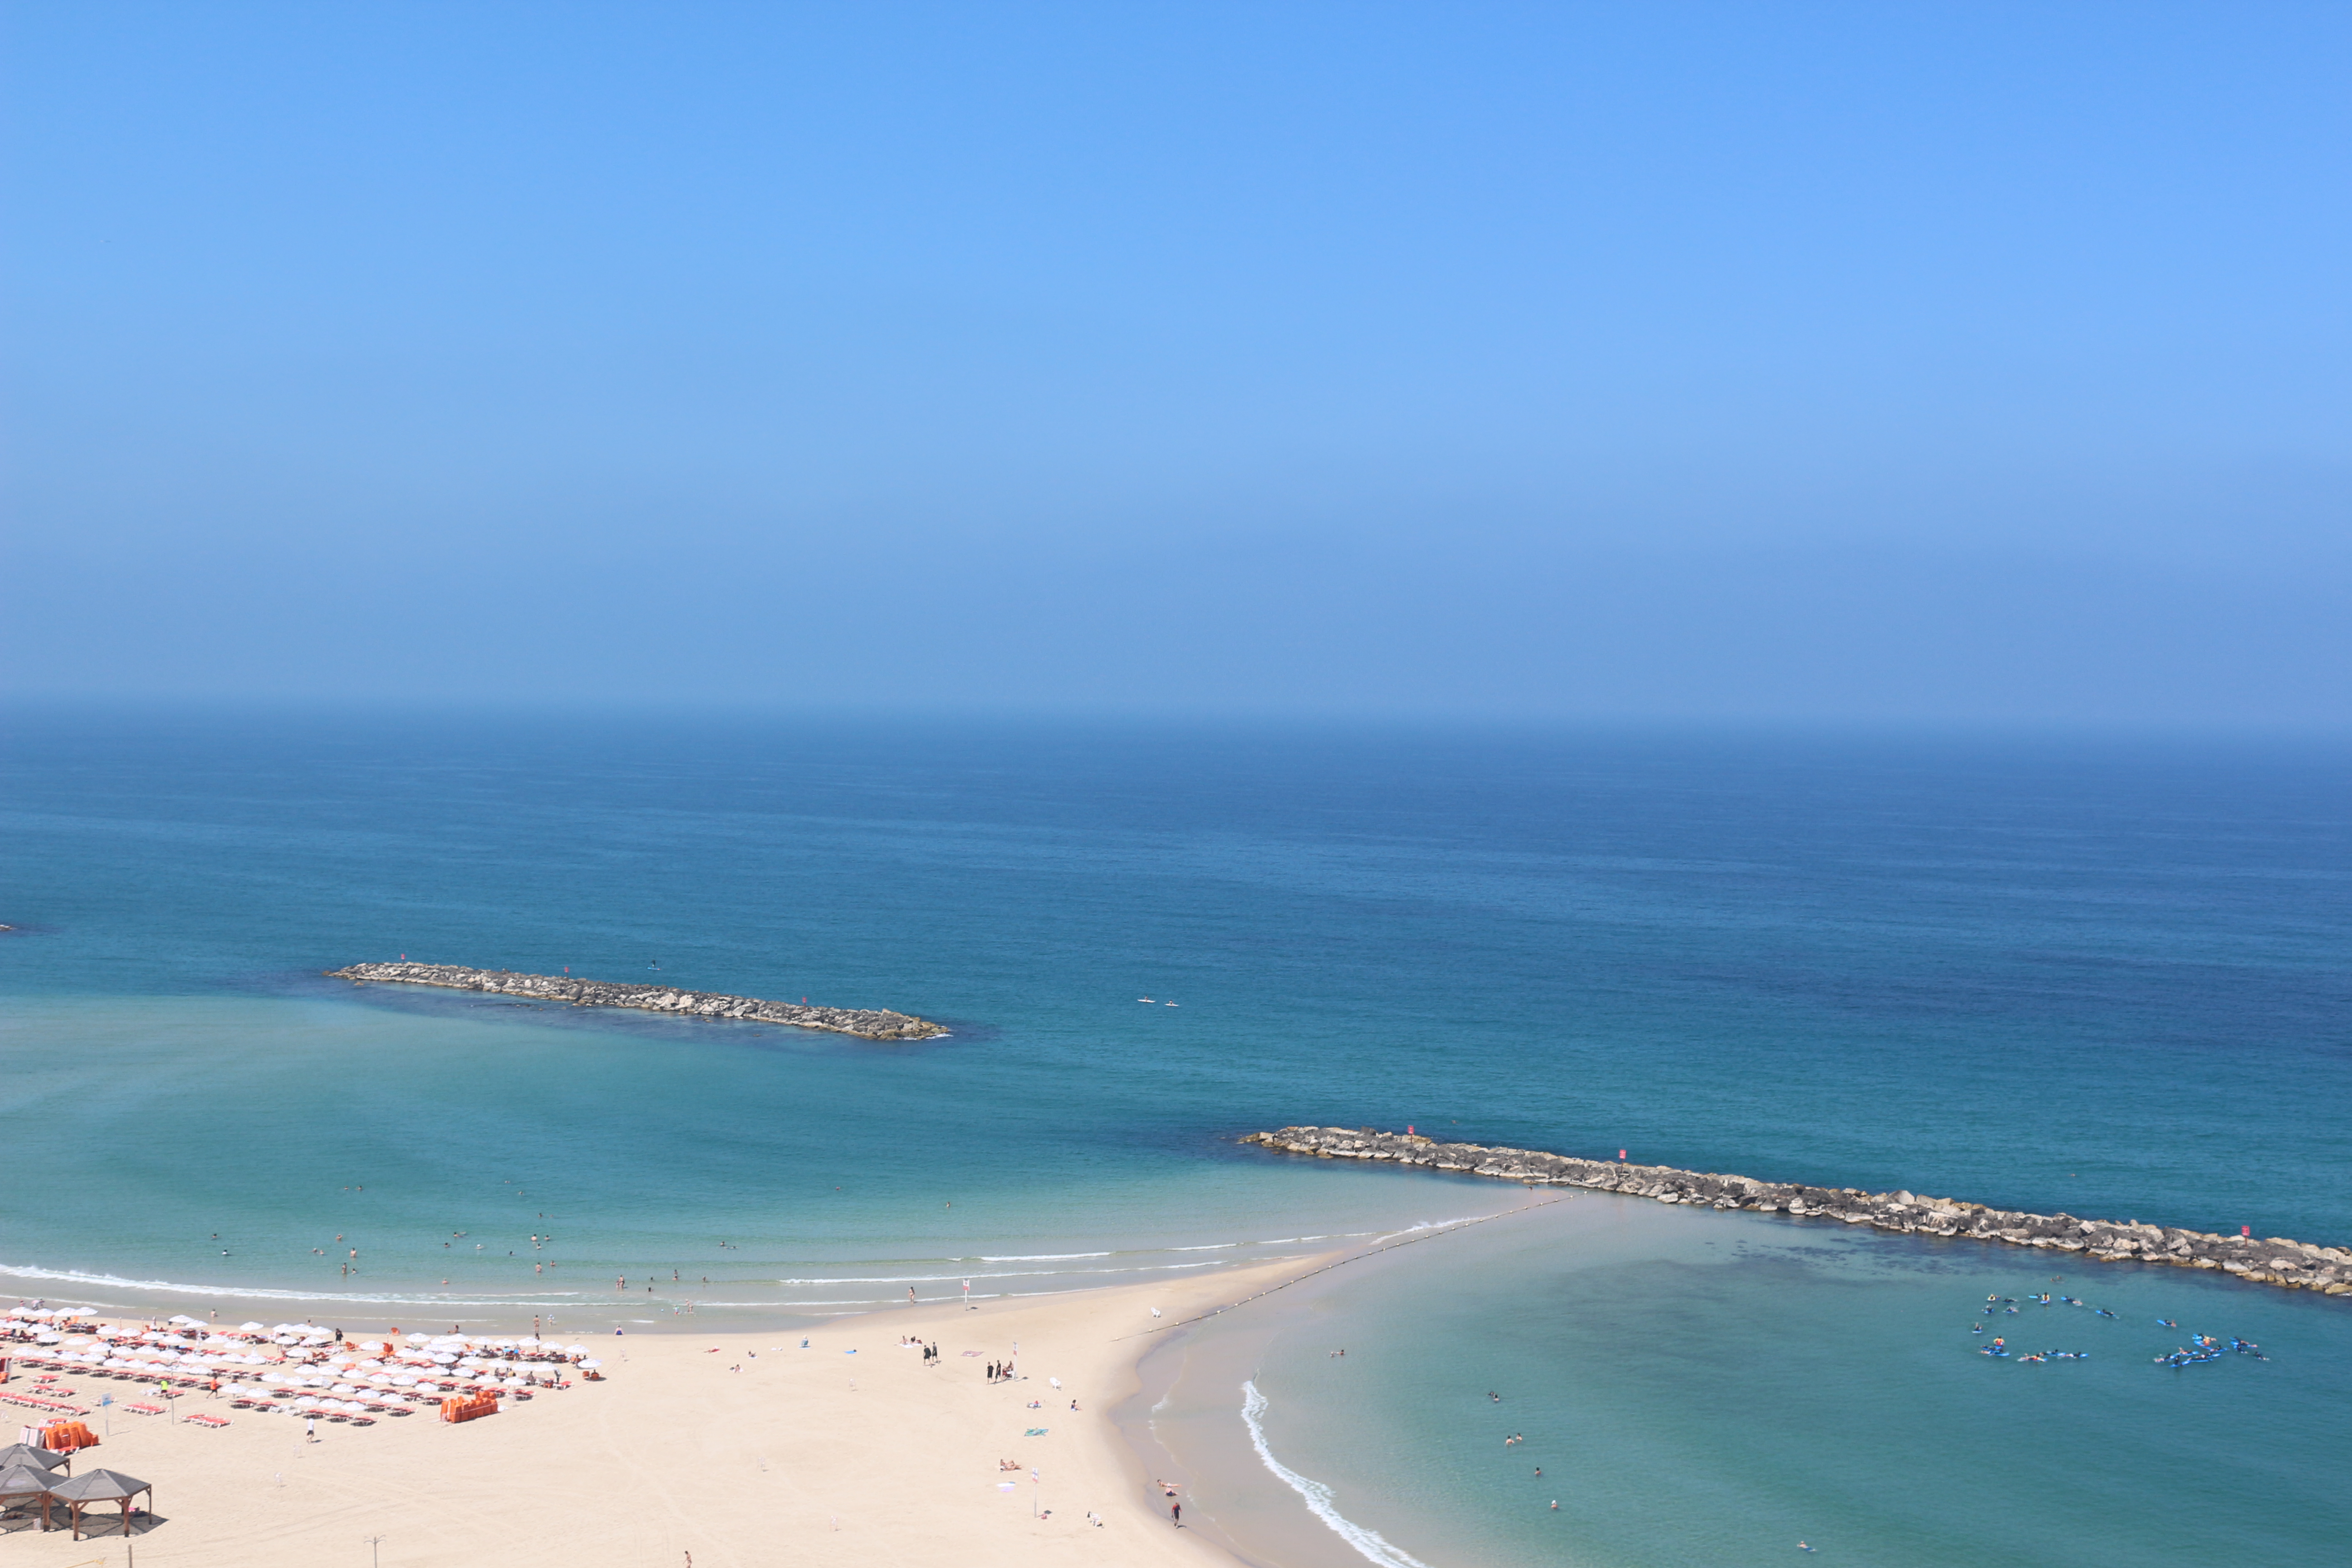
summer, photo, canon, city, blue, sea, ocean, holiday, body of water, beach, coast, sky, coastal and oceanic landforms, shore, azure, water, vacation, horizon, tourism, sand, bay, fun, tree, landscape, photography, tropics, promontory, headland, cape, cloud, caribbean, island, inlet, spit, sound